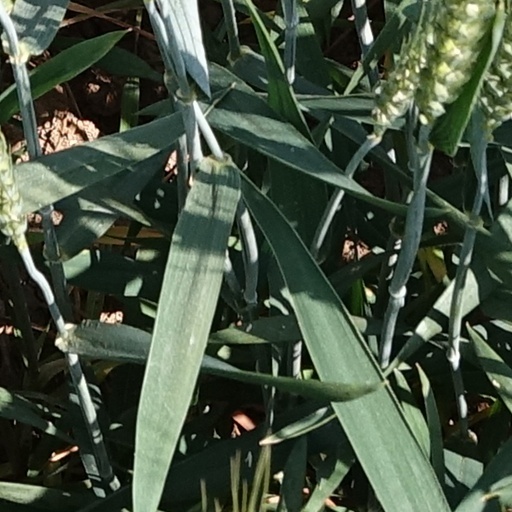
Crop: wheat